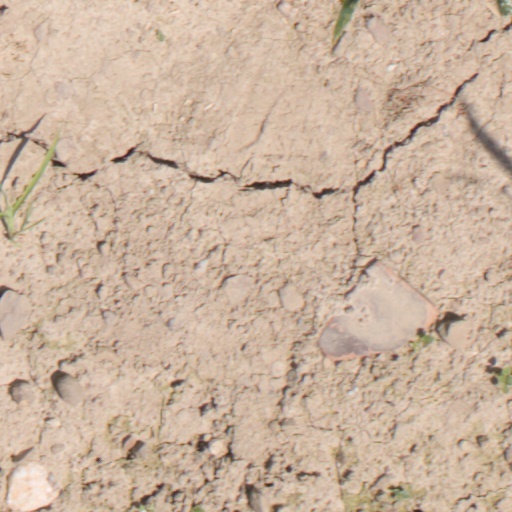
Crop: wheat